Ho-155 cannon

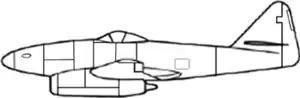
Had the war continued longer the Ho-155-II would most likely have seen service on the jet-powered Karyu Ki-201

The Ho-155-I was first began development in 1942 as a scaled-up and modified version of the 20mm Ho-5 cannon, itself a scaled-up Model 1921 aircraft .50-inch Browning machine gun. In 1943-44 began development of the Ho-155-I and in late 1944 began the development and production of the Ho-155-II for fit into tighter wing bays of fighter planes such as the Ki-84-Ic, Ki-102 and on the project design of the jet-powered Ki-201.